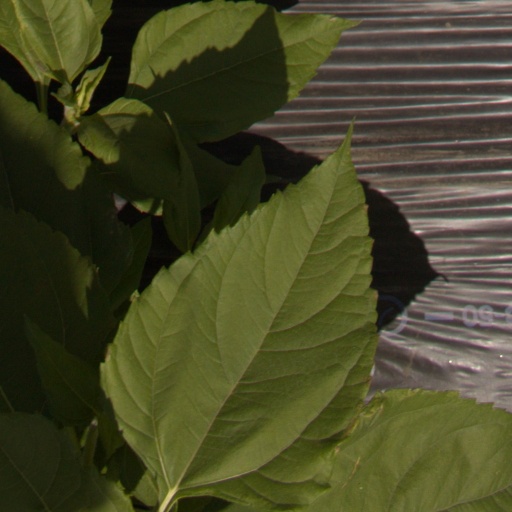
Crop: Jerusalem artichoke